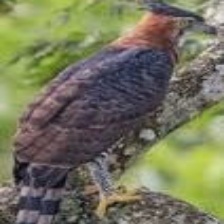
Species: ORNATE HAWK EAGLE
Scientific name: SPIZAETUS ORNATUS